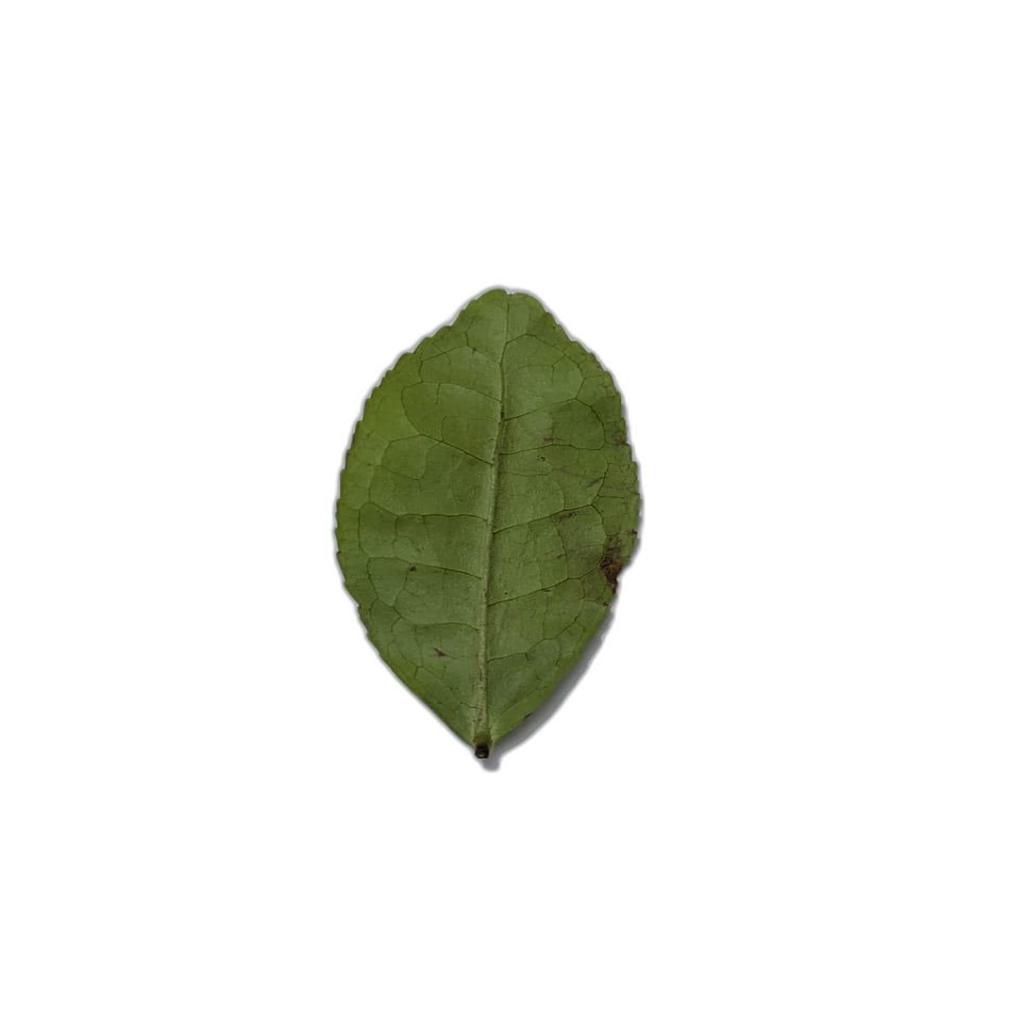
Label: Healthy